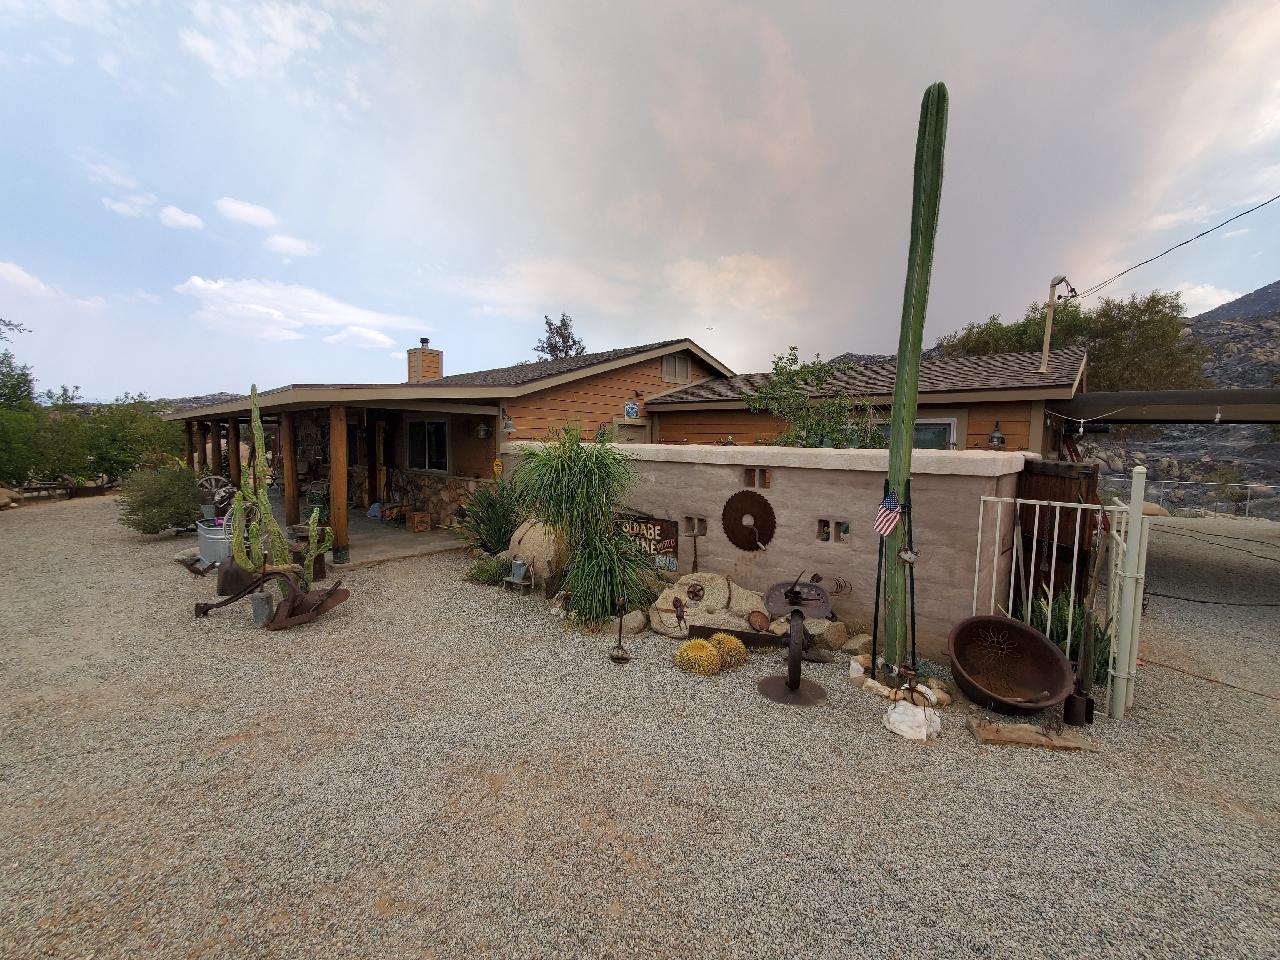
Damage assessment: affected